Carlos Izquierdoz

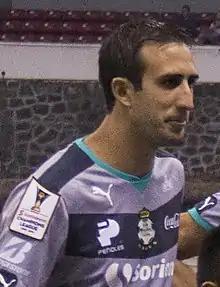
Izquierdoz with Santos Laguna in 2016

Carlos Roberto Izquierdoz (born 3 November 1988) is an Argentine professional footballer who plays as a centre-back for Lanús.